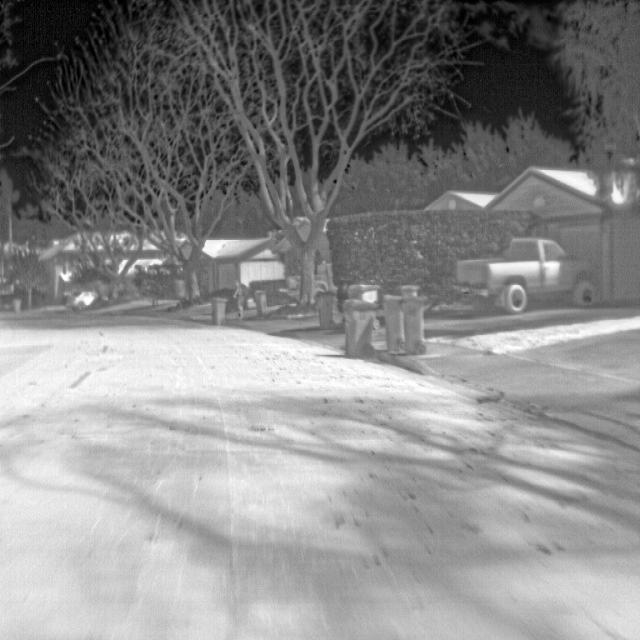
Detected objects:
label: person